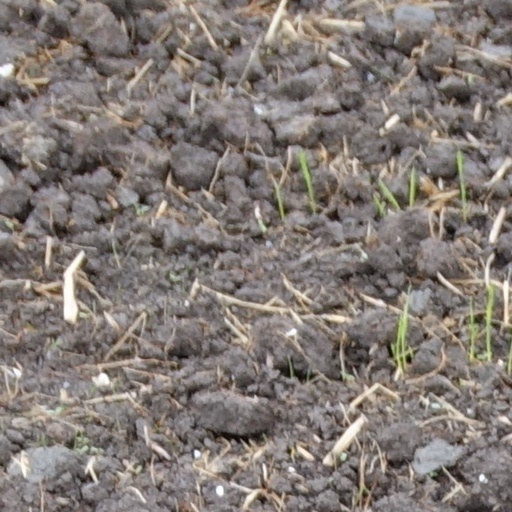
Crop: wheat